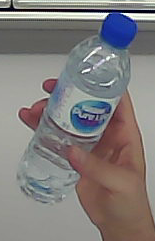
Product: nestle_water